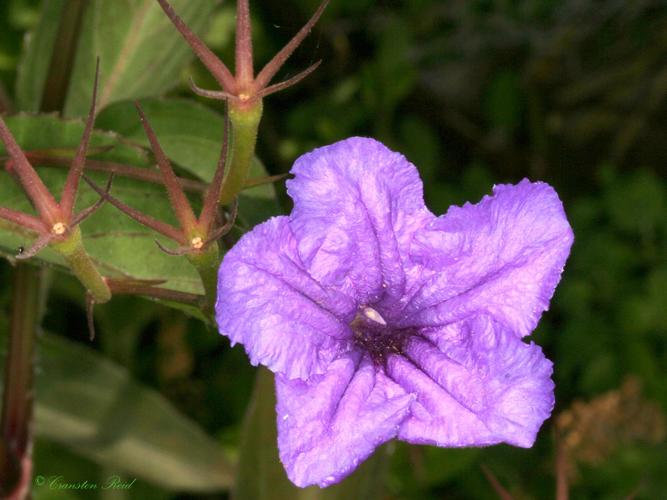
Label: mexican petunia